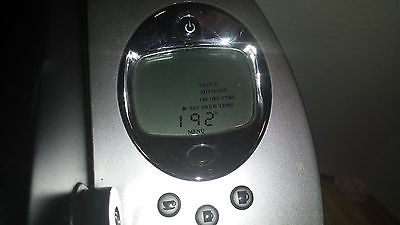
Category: coffee maker